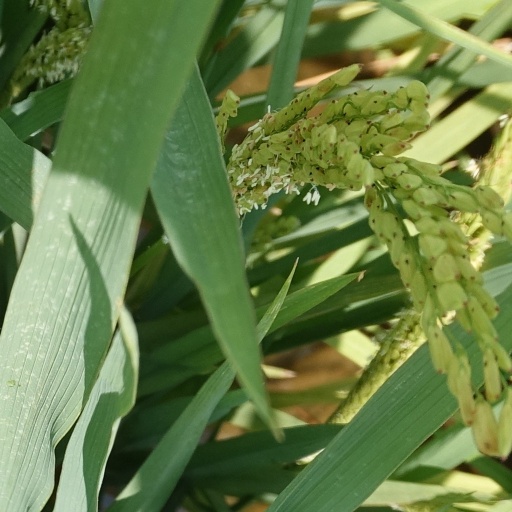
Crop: rice